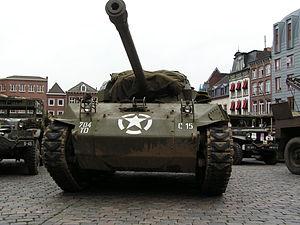
Le M18 Hellcat ou 76 mm Gun Motor Carriage M18 était un chasseur de chars développé par les États-Unis et utilisé au cours de la Seconde Guerre mondiale. Il fut l’engin chenillé le plus rapide de ce conflit.